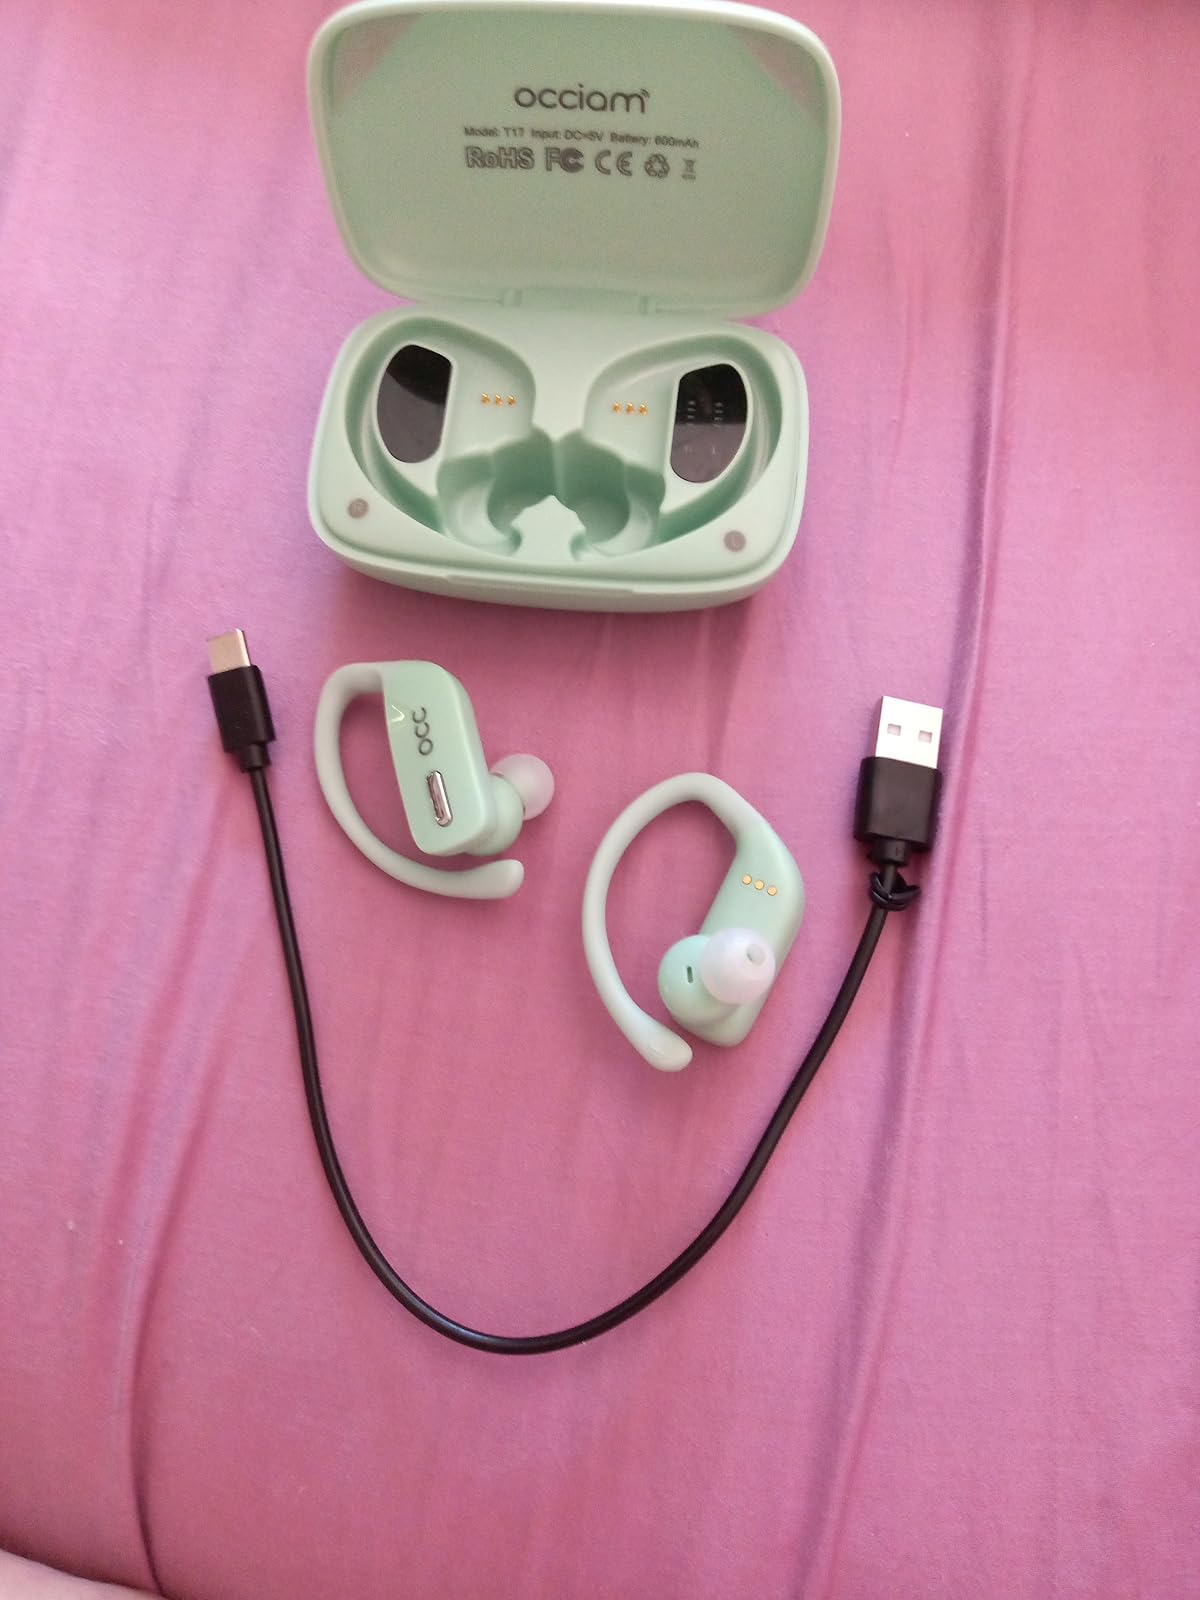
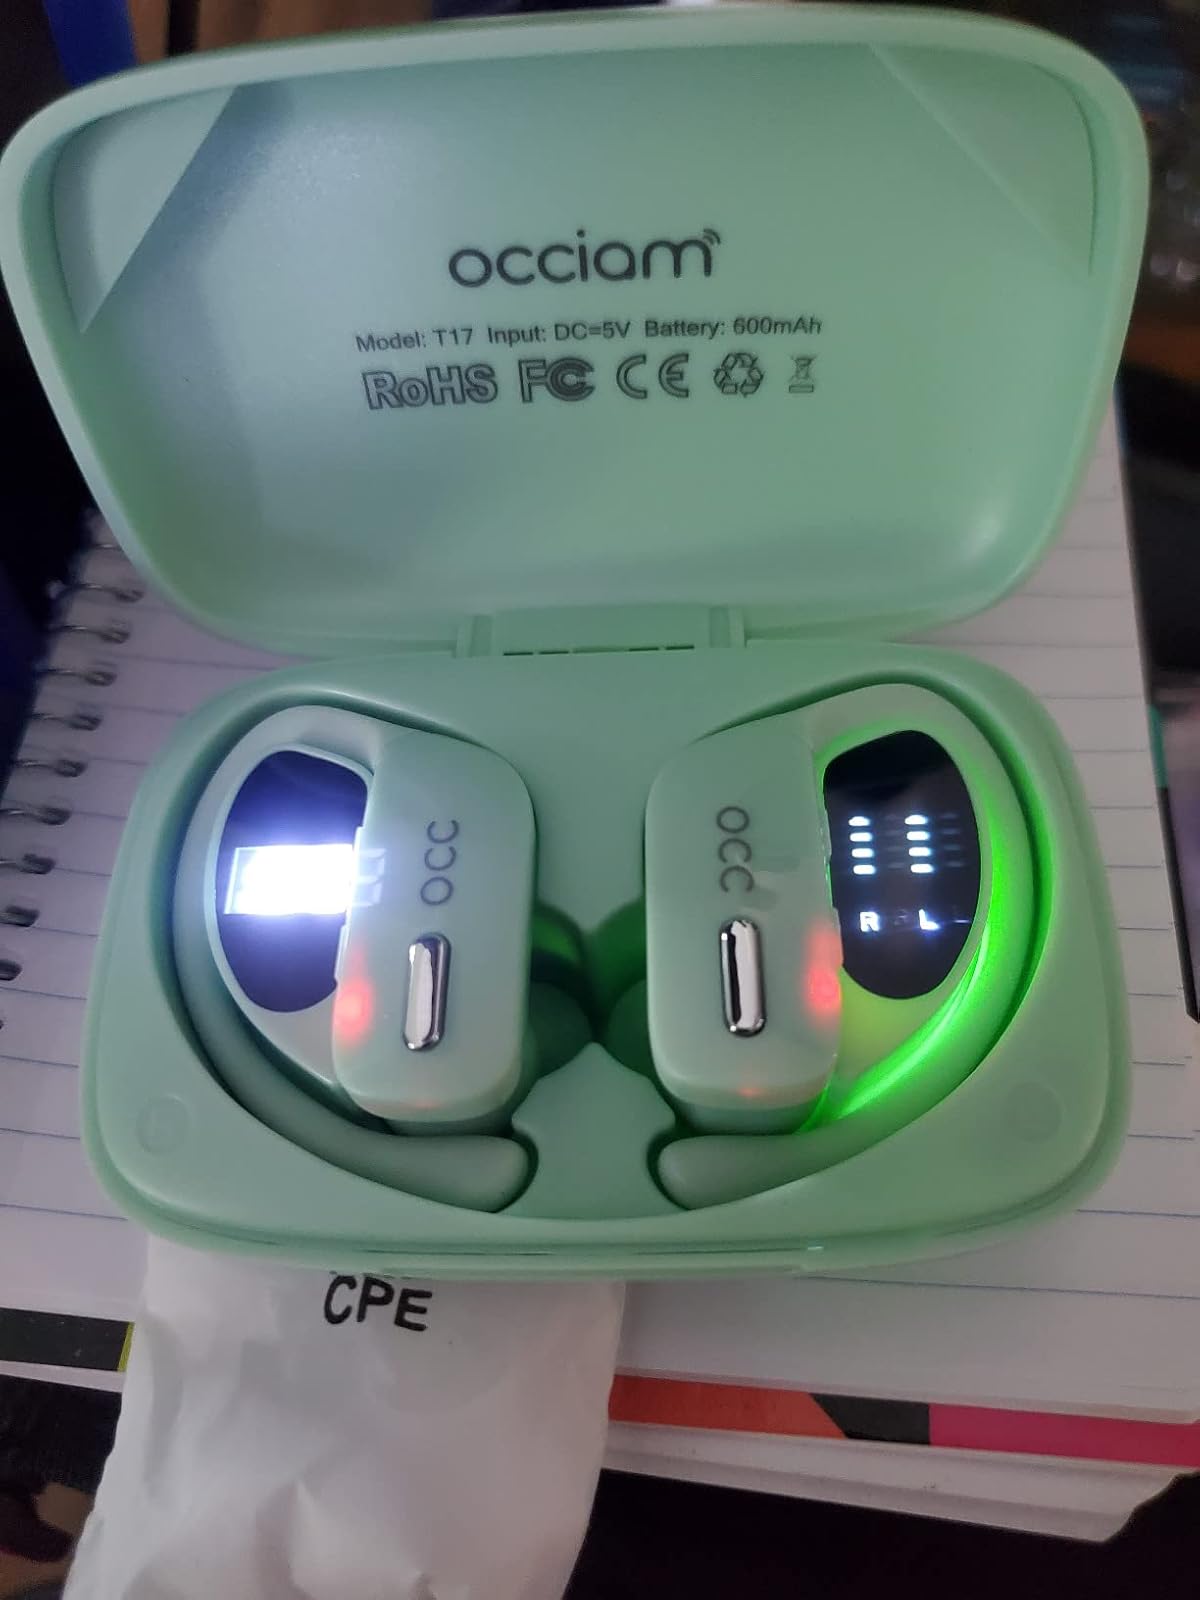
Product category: earbuds
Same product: yes